Juan Luis Maurás

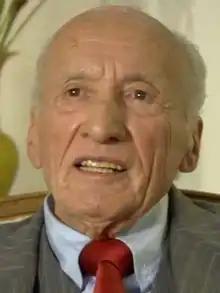

Juan Luis Maurás (18 June 1922 – 22 November 2017) was a Chilean lawyer and politician who was President of the Senate (1966) and the Chamber of Deputies (1958).